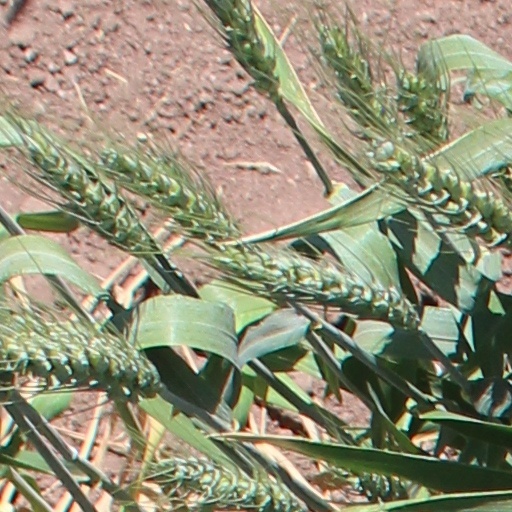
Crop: wheat